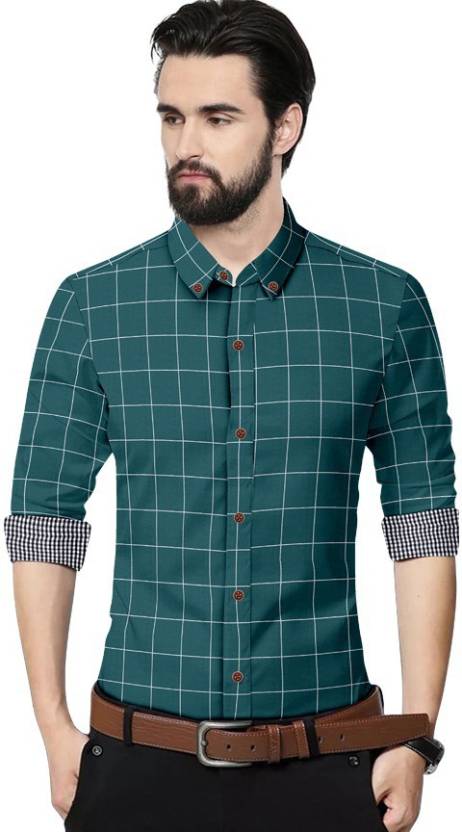
Product: Men Regular Fit Checkered Button Down Collar Casual Shi...
Price: ₹368
Colors: Dark Green
Pattern: Checkered
Description: Definitive quality Full sleeves Checks Shirt direct from the manufacturer which gives you perfect fit, comfort feeling with handsome look. Trusted brand online and go for this. Wear it with some slacks to the office and throw on some jeans at night for drinks with the guys. The style you want and the feel you need all rolled into this shirt.